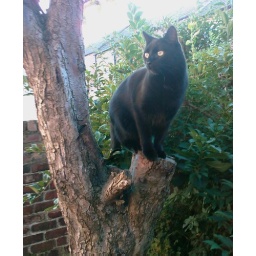
my cat in tree